Saint-Lô

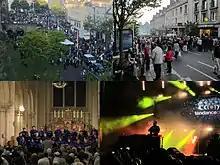
Fête de la musique 2013, in Saint-Lô.

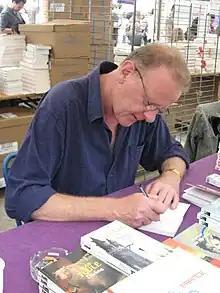
Jean Teulé, French novelist and native of Saint-Lô.

The "Cinemoviking" cinema opened on 1 April 2009, and was the first cinema of Lower Normandy to offer 3D films.